Worms, Germany

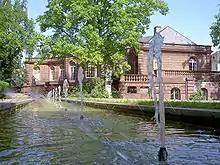
Heylshof Garden on the location of the former Bischofshof palace

Worms' name is of Celtic origin: "Borbetomagus" meant "settlement in a watery area". This was eventually transformed into the Latin name "Vormatia", in use since the 6th century, which was preserved in the Medieval Hebrew form "Vermayza" (ורמייזא) and the contemporary Polish form "Wormacja".